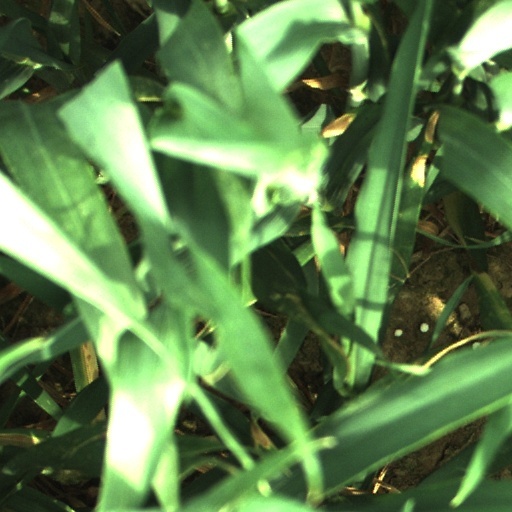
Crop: wheat